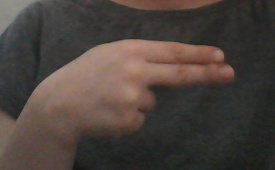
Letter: ain